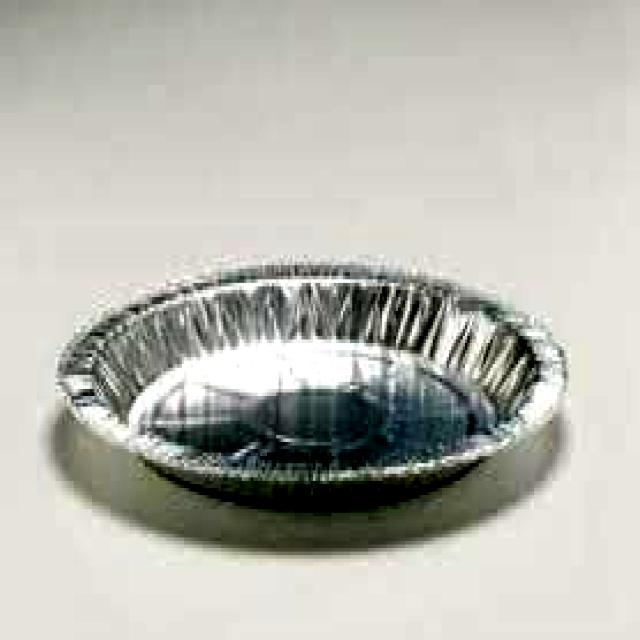
Label: Trash